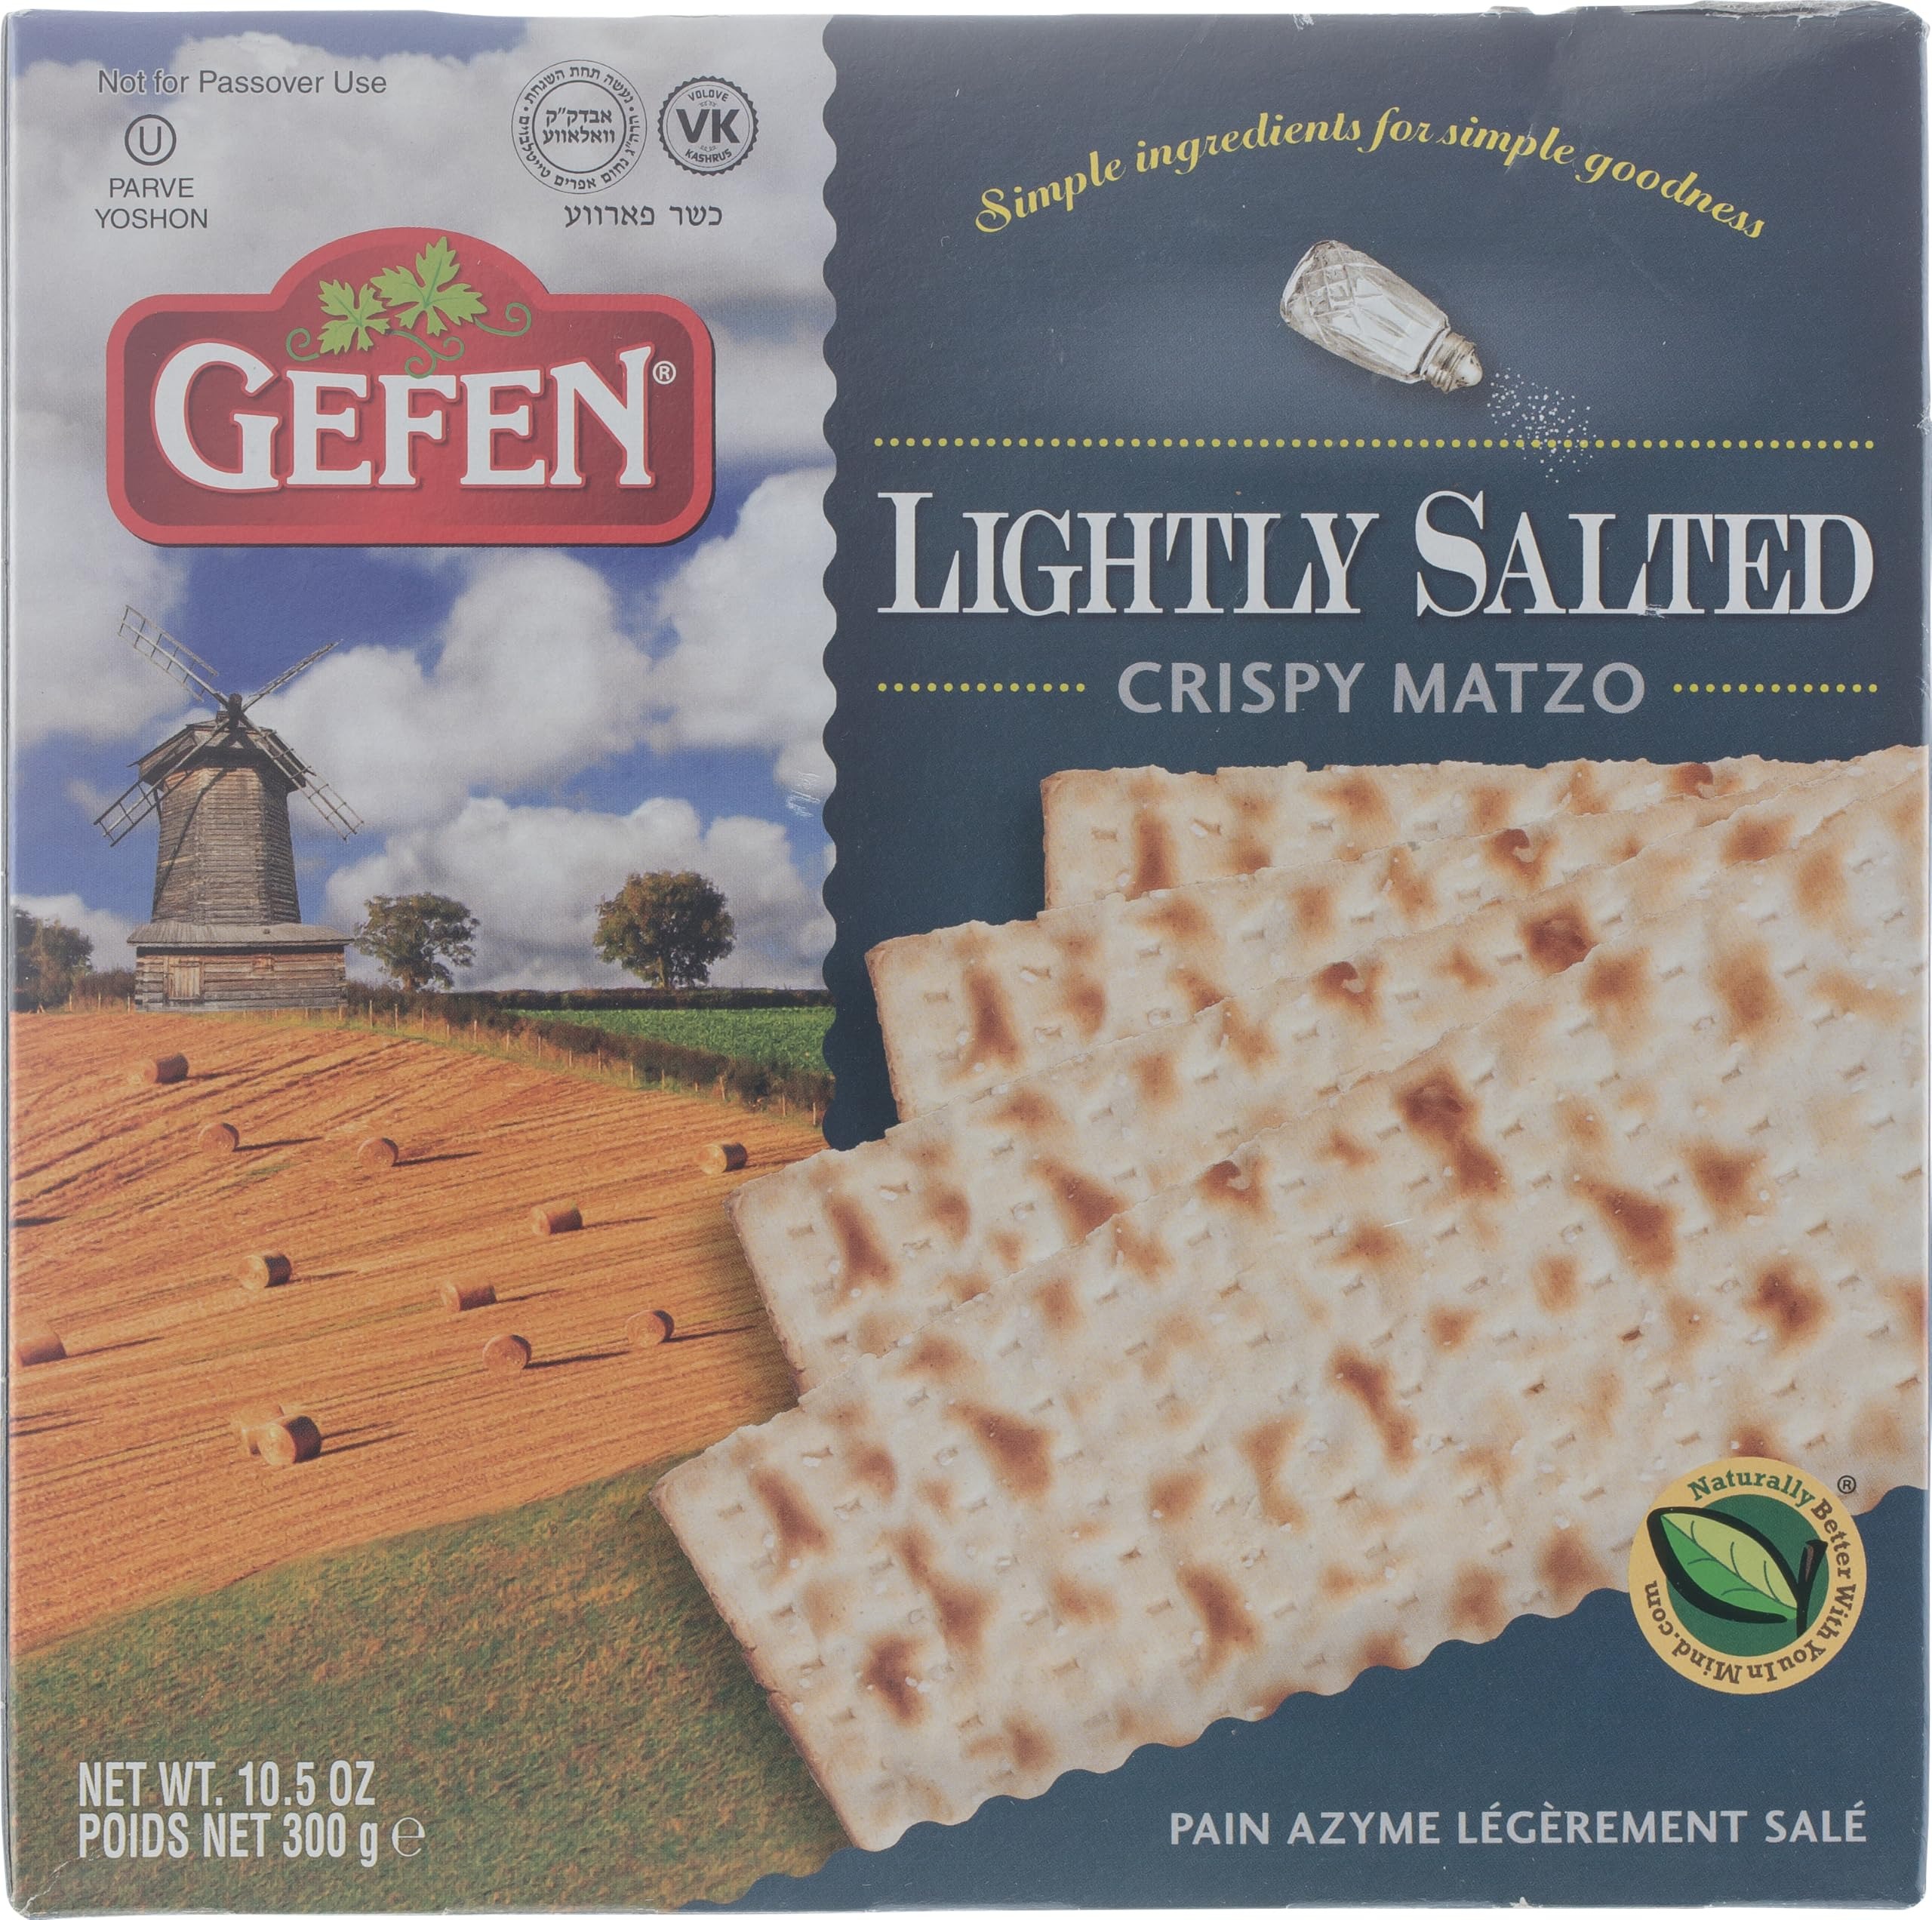
Item Name: Gefen Lightly Salted Matzo, 10.5oz (3 Pack) Traditional Style Matzo | NOT FOR PASSOVER | Thin Crisp & Delicious
Bullet Point 1: Crisp and Delicious Traditional Style Lightly Salted Matzo, Just the way you expect it to be!
Bullet Point 2: The Perfect amount of Salt added for Flavor and to keep the Sodium Low
Bullet Point 3: Enjoy with your favorite topping, dunk into your favorite dip or simply munch on a delicious crispy cracker.
Bullet Point 4: All Natural, Naturally Fat Free.
Bullet Point 5: Certified Kosher and Yoshon, Product of Israel
Product Description: Gefen Traditional Style Lightly Salted Matzos are a crisp and tasty addition to any meal. Our Matzo has just the right amount of salt to add the flavor you want while keeping the sodium content low. Enjoy your matzo on its own or with your favorite spread or dip. Pick up a classic favorite or discover our other varieties of Matzo.
Value: 33.0
Unit: Ounce

Price: 14.99